Campus of the University of Illinois Urbana-Champaign

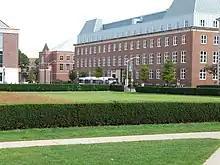
Animal Sciences Lab

Mumford House is located north of the Temple Hoyne Buell Hall. Constructed in 1870 as a model farmhouse for the school's experimental farm, the Mumford House is the oldest structure on campus. The house was historically used as the official residence of the Dean of Agriculture, until the construction of the Davenport House on the site of today's Illini Union Bookstore. The farmhouse was named for former Dean of Agriculture Herbert W. Mumford and is listed on the National Register of Historic Places.